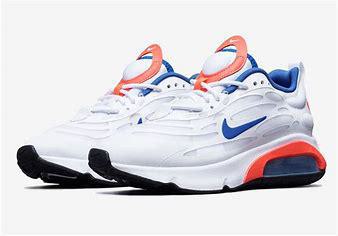
Brand: Nike
Model: Air Max Exosense